Submarine Squadron 15

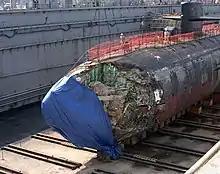
in drydock on Guam after running into a seamount in 2005

On 17 October and 18 December 2002, respectively, and arrived in Guam, completing their inter-fleet transfer that started at Portsmouth Naval Shipyard in Kittery, Maine.